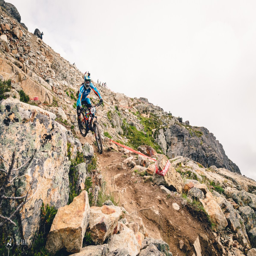
person in the rock infested area